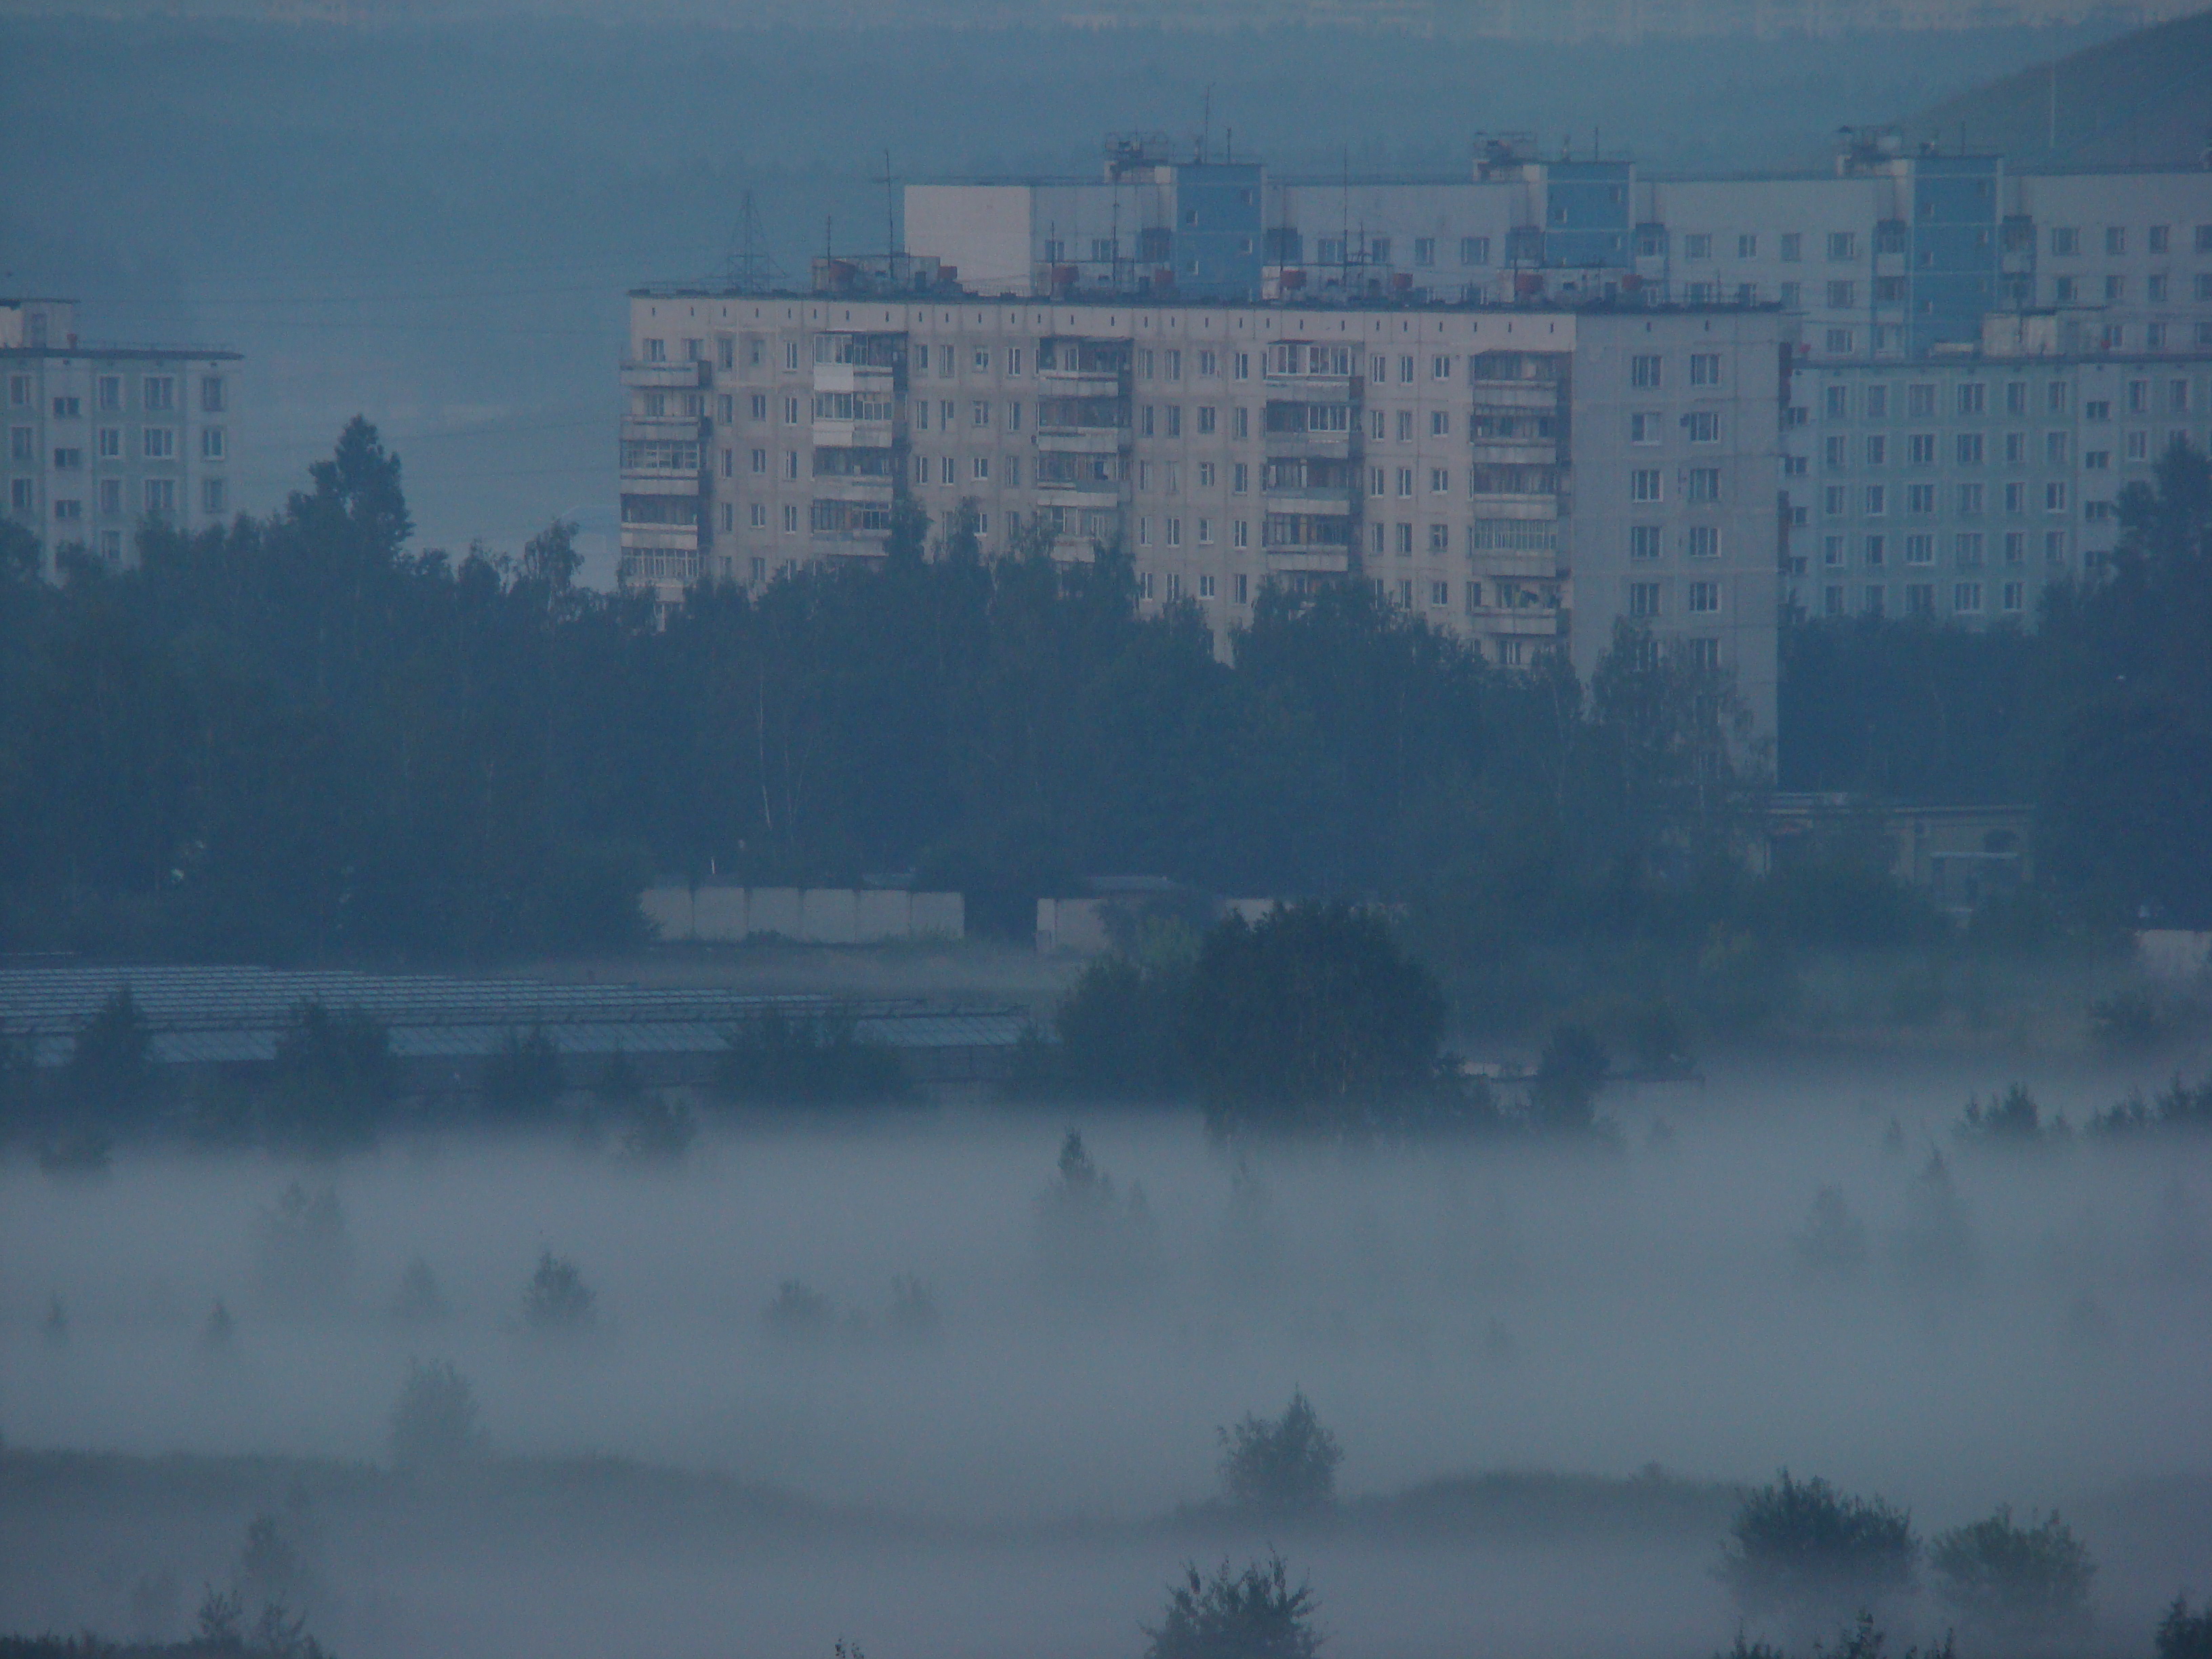
horizon, snow, fog, mist, skyline, morning, dawn, city, cityscape, weather, haze, sony, moscow, russia, cityscapes, dsch9, atmospheric phenomenon, atmosphere of earth